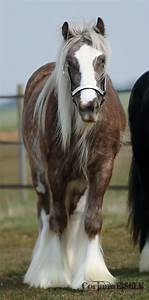
Label: horse